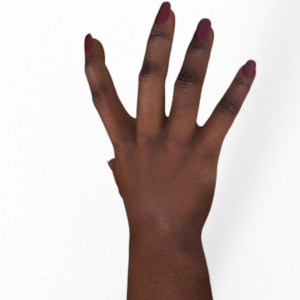
Label: paper